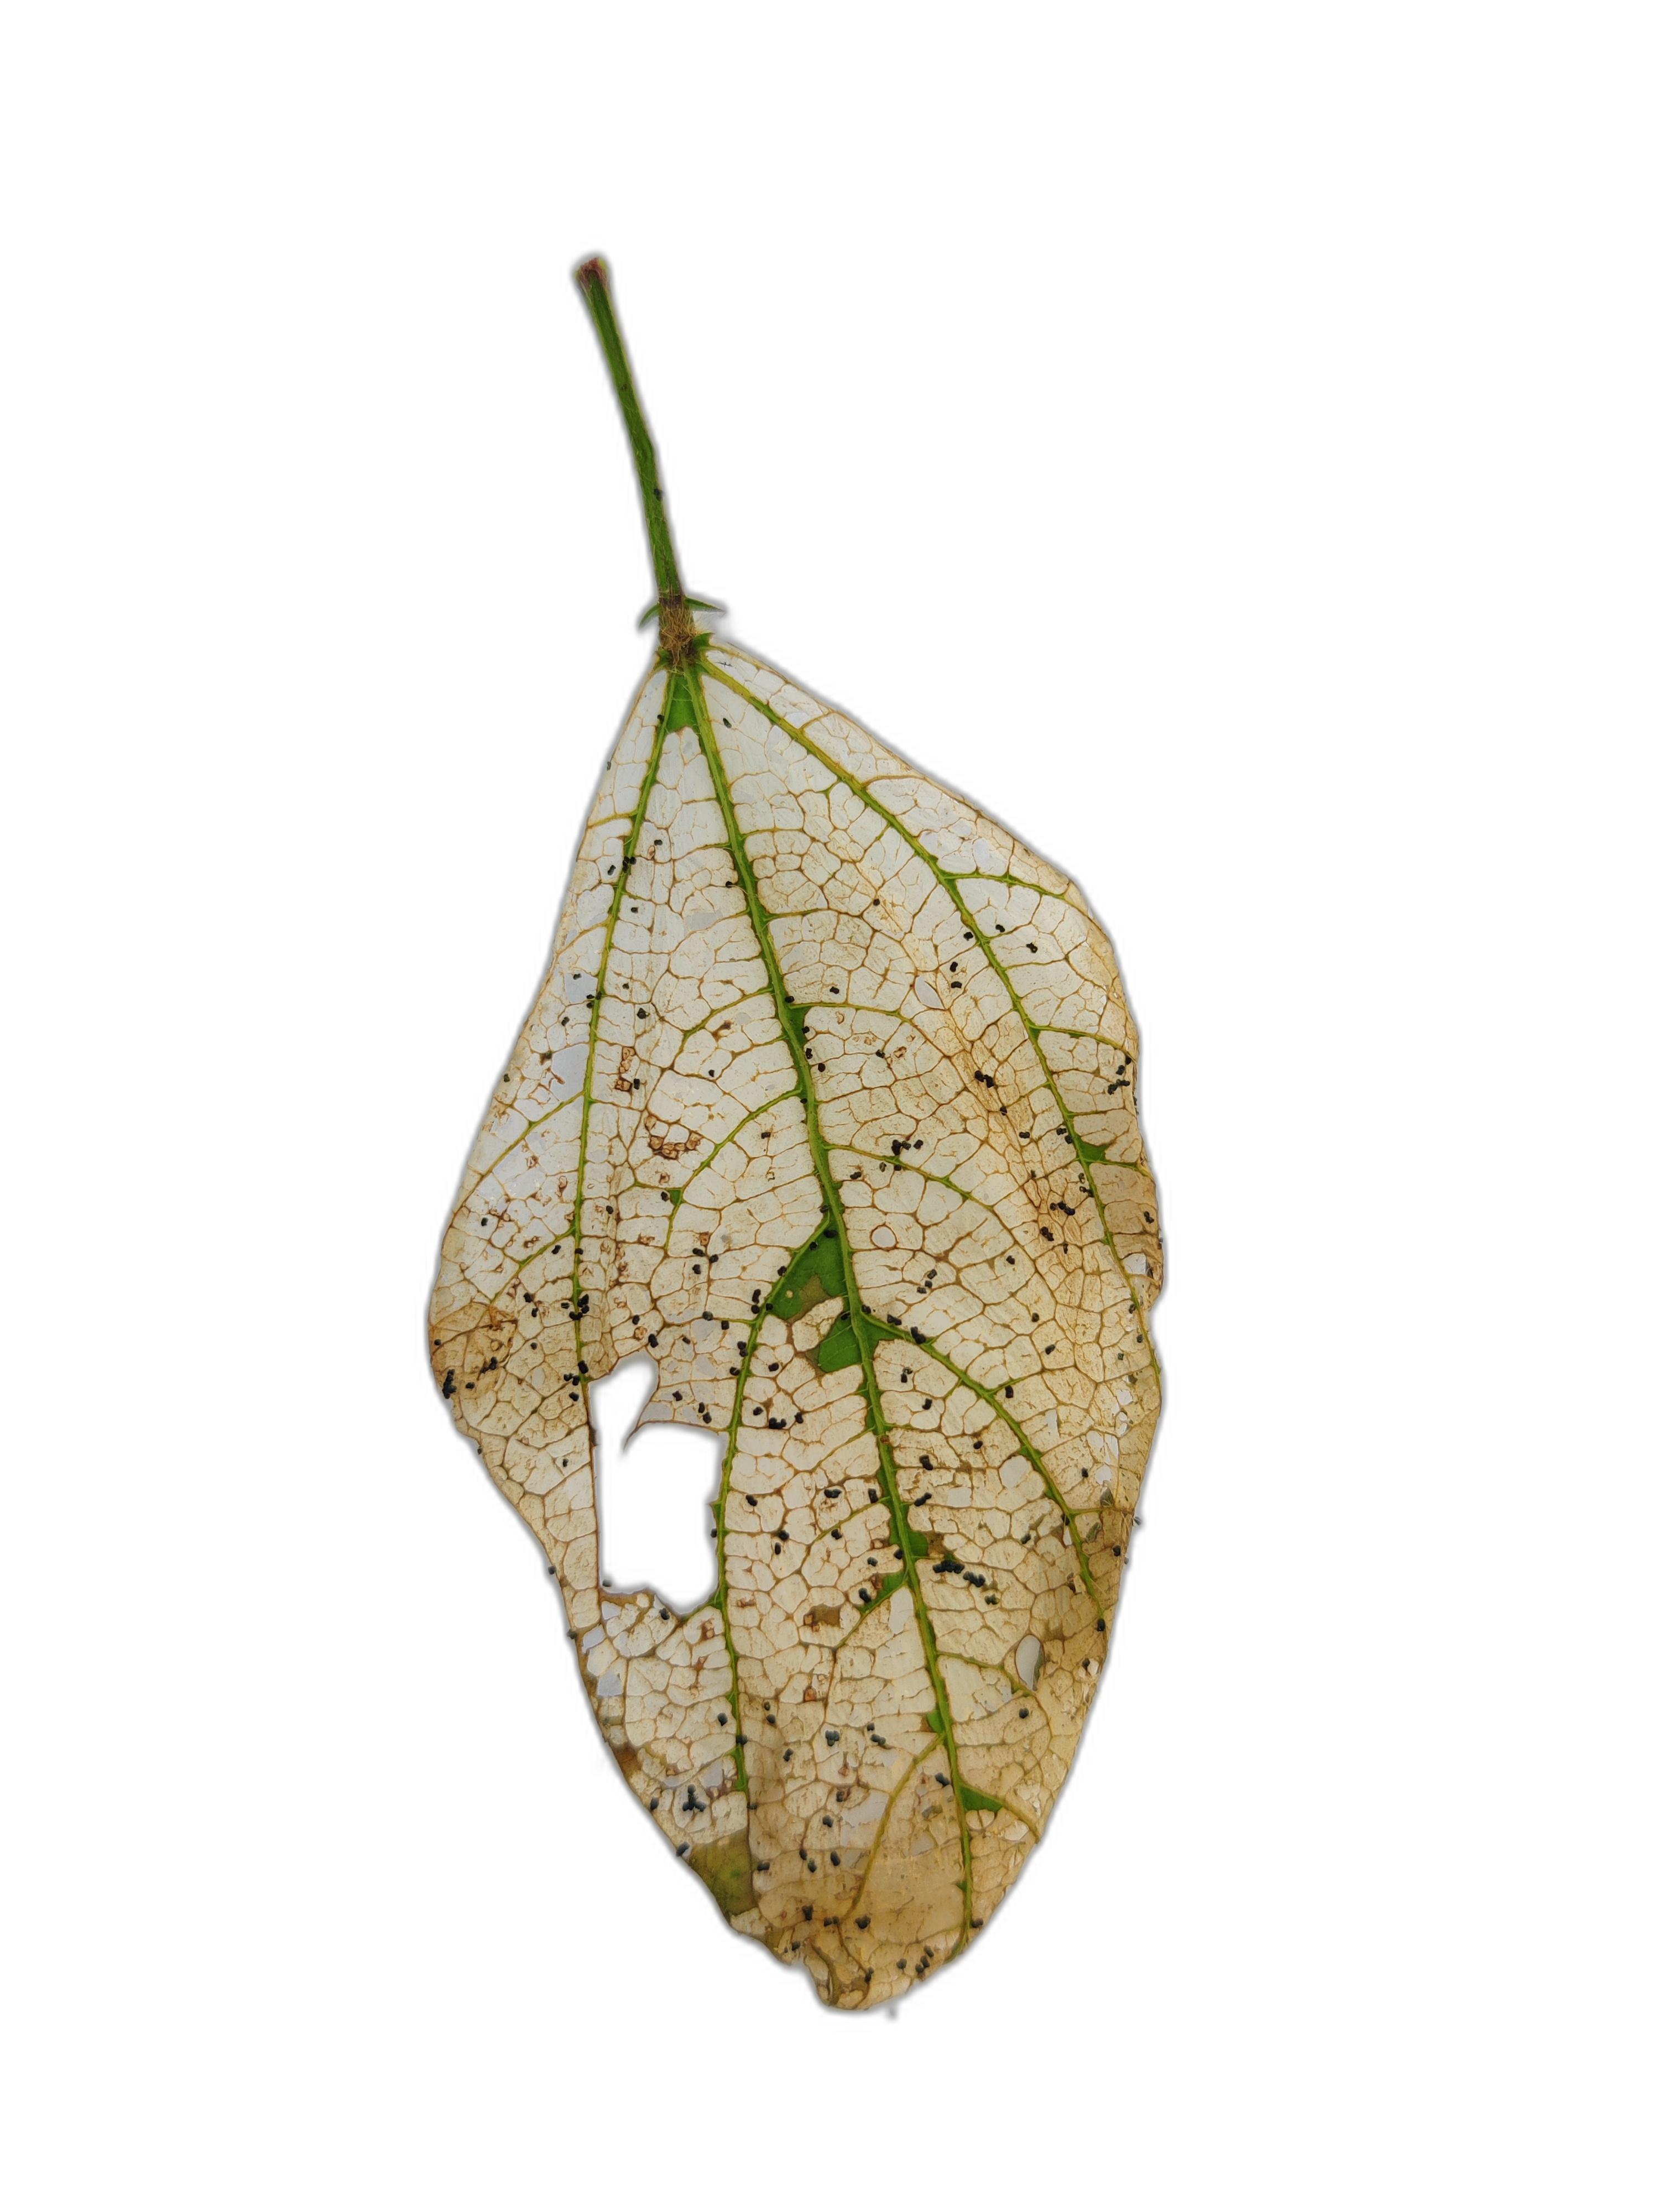
Label: Insect